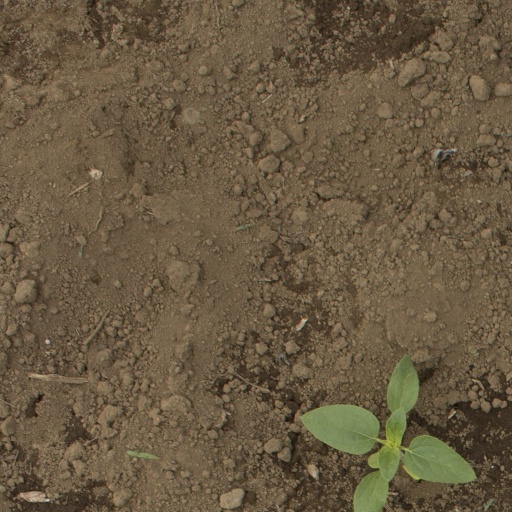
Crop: Jerusalem artichoke